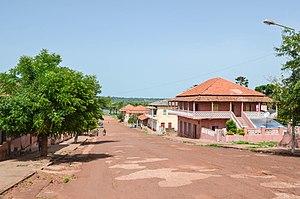
Bafatá
Bafatá er en by i det centrale Guinea-Bissau, hovedstad i en region af samme navn, og med et indbyggertal på 22.501. Byen var fødested for den afrikanske nationalist Amílcar Cabral.